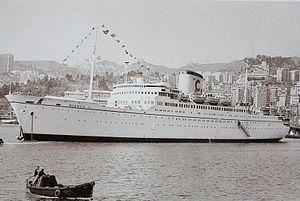
Le Maréchal Pétain est un paquebot construit en 1939 à La Ciotat pour la Compagnie des messageries maritimes. Sa construction est ralentie par la guerre et un sabordage en 1944. Il entre en service en 1949 sous le nom de La Marseillaise. Devenu l’Arosa Sky en 1957 à la suite de son rachat par la compagnie Arosa Lines, il devient le Bianca C. pour Costa Croisières en 1959 et sombre en rade de Grenade le 23 octobre 1961 après avoir brûlé pendant plus de 48 heures.